Harry Revier

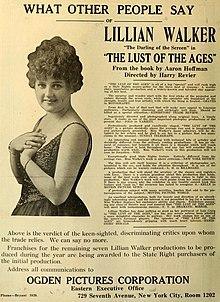
"The Lust of the Ages" (1917)

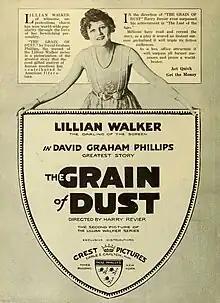
"The Grain of Dust" (1918)

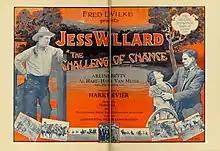
"The Challenge of Chance" (1919)

Harry Revier did the bulk of his film work in the silent era, and most of that output is lost. Confirmed extant is the serial "The Son of Tarzan" (1920) and the melodrama "What Price Love?" (1927) starring Jane Novak. Among the missing is the predecessor to "The Son of Tarzan", The Revenge of Tarzan (1920); "The Challenge of Chance" (1919) starring prizefighter Jess Willard; and at least one of his talkies, "Convict's Code" (1930). (A short surviving portion of "Convict's Code" was preserved by the Academy Film Archive in 2013.) Some of his sound films are, to some extent, lost as well; censors butchered "Lash of the Penitentes" and in its longest known version—kept in the Library of Congress—only 42 minutes remain of its original 65-minute running time. Moreover, one of the feature-length condensations of his serial "The Lost City"—there were at least four-—has been lost as well. Although Revier's remaining output is slim, his films are quite unlike others of the time; his work, while lacking technical polish, is completely without regard for the production code in effect at the time. In that respect he precedes by a number of years the far better known work of Ed Wood and his films share the somewhat careless scripting and handling of actors evident in Wood's pictures, though he had little—if any—of Wood's artistic ambition.